Eric Nam

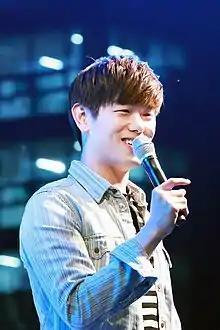
Eric Nam in May 2016

On January 23, 2013, Nam made his debut with the release of his first extended play (EP) "Cloud 9" with lead single "Heaven's Door". That year, Nam also joined Arirang TV's interactive show "After School Club" and its spin-off, "The ASC After Show", as MC. He left the program in 2016 to focus on his music career. His appearances on "After School Club" and MBC's "Section TV Entertainment Relay" were positively received and helped established Nam as one of the "go-to" personalities for international celebrity interviews in South Korea.